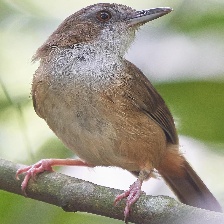
Species: ABBOTTS BABBLER
Scientific name: MALACOCINCLA ABBOTTI